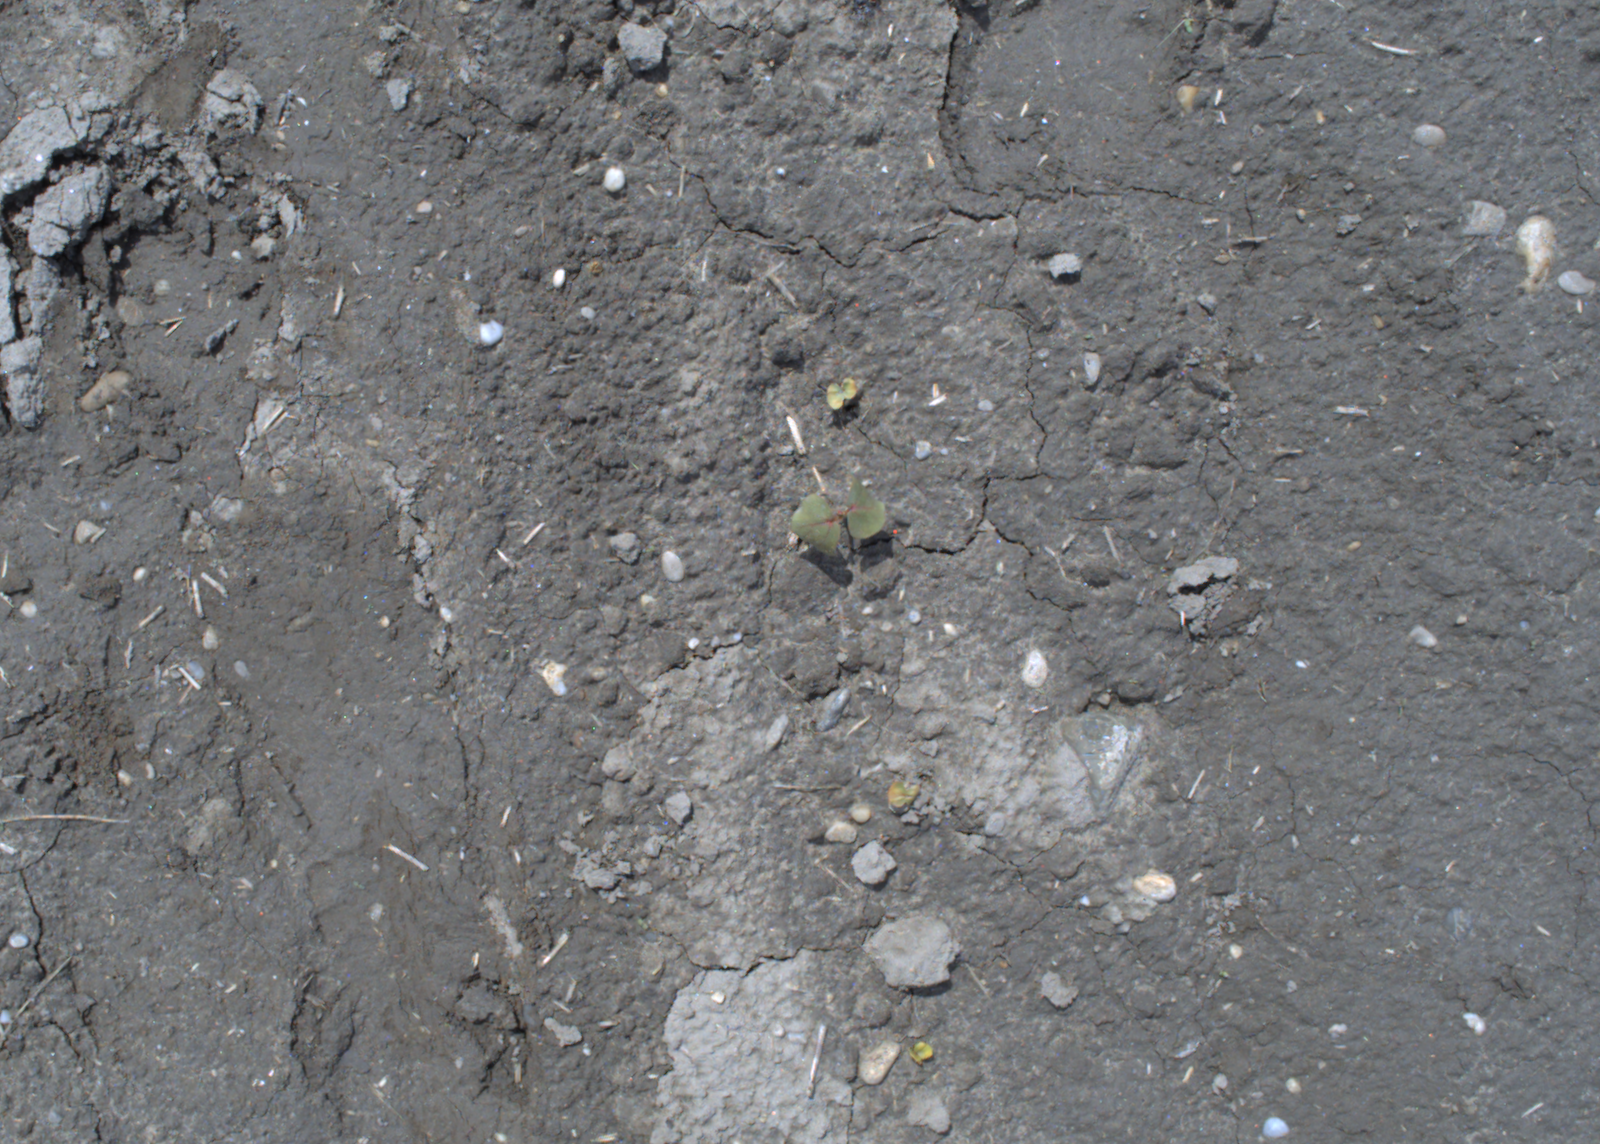
Capture date: 20.05.2021 13:19:38
Weather: mixed
Wind: strong
Seeding date: 27.04.2021
Plant canopy height (mm): 1002